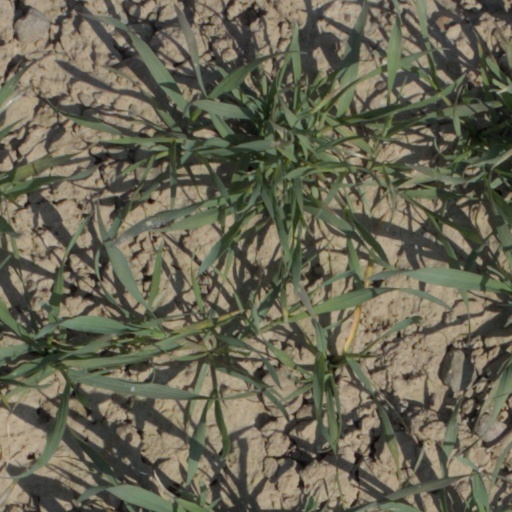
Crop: wheat